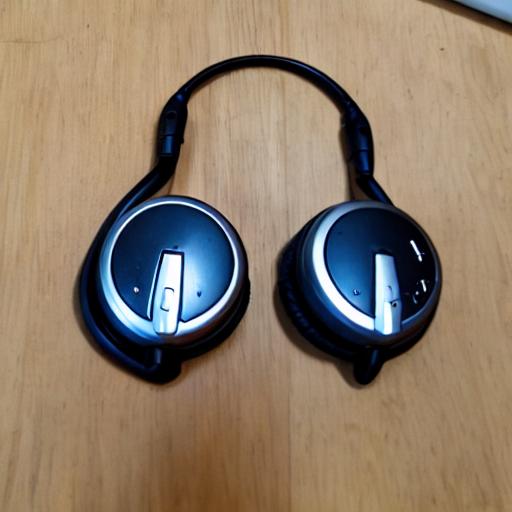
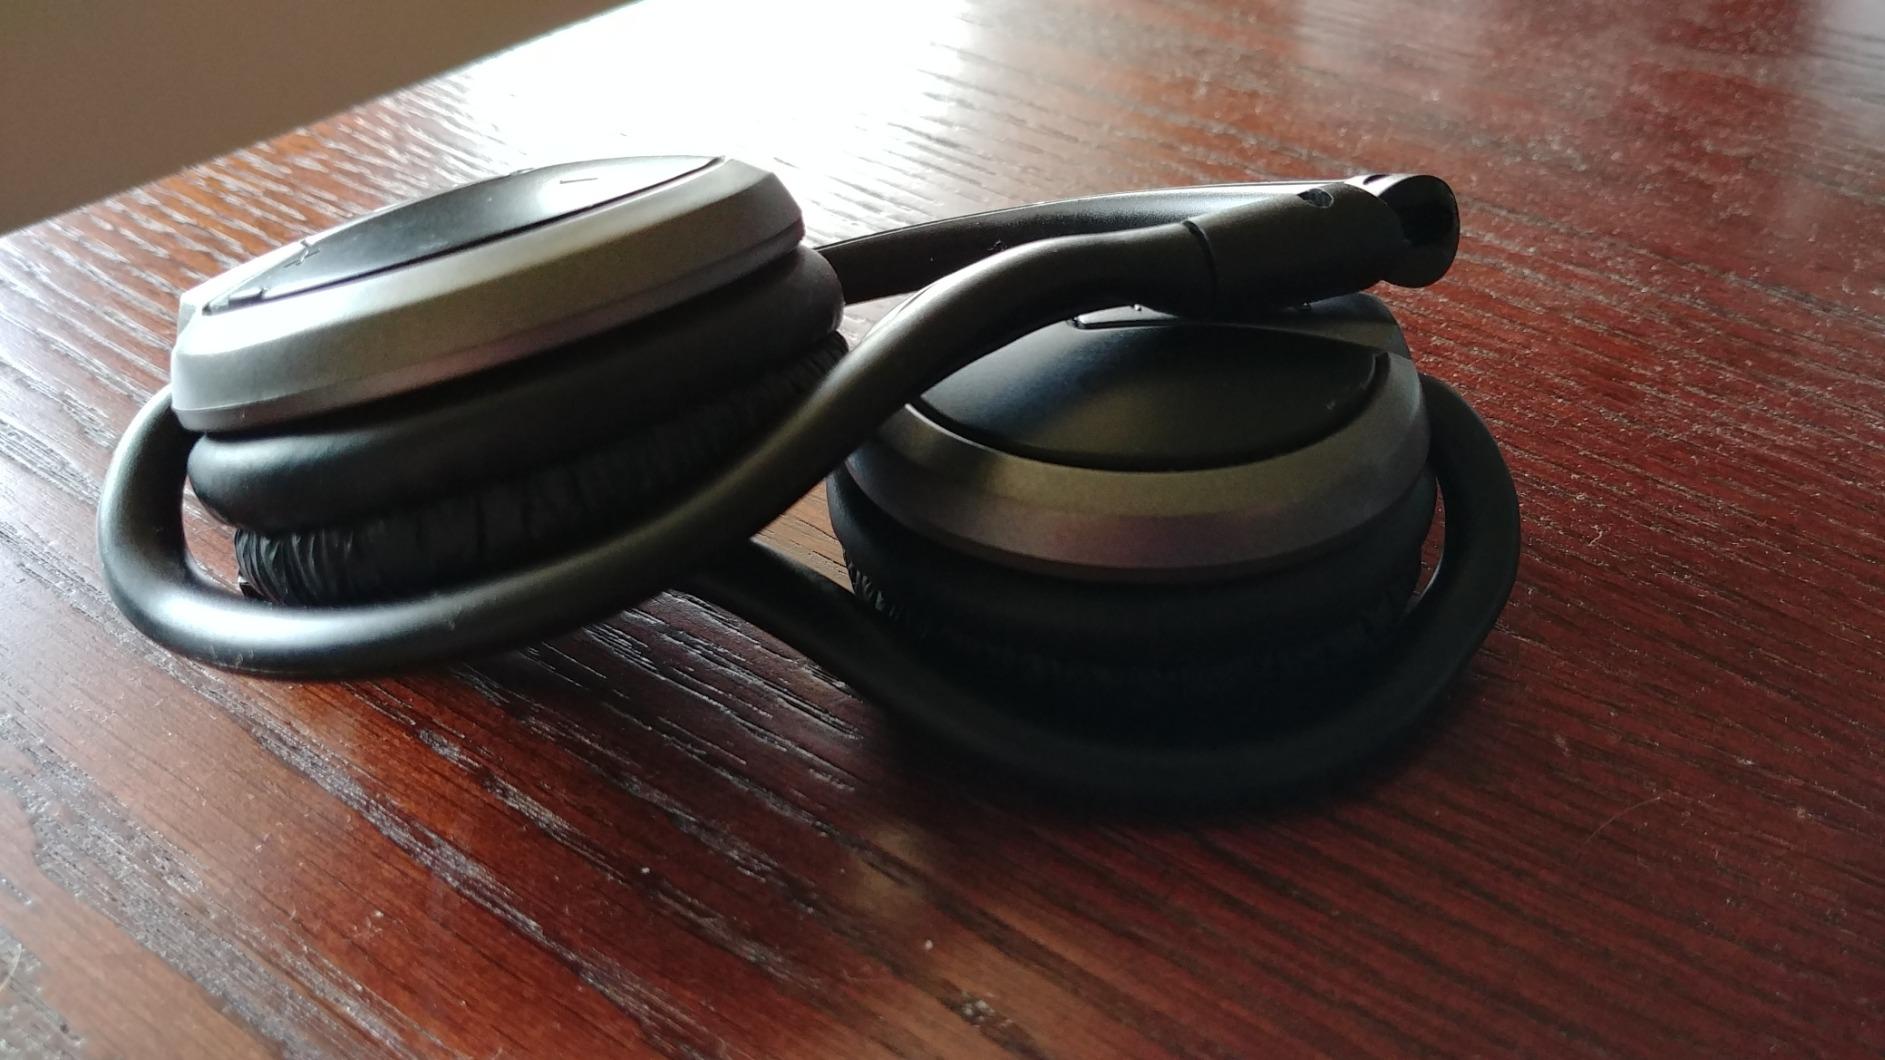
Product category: headphones
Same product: no